Kingdom of Hungary (1920–1946)

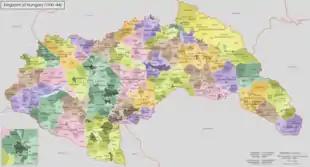
The Kingdom of Hungary in 1941

Initially, despite a move towards nationalism, the new state under Horthy, in an effort to prevent further conflicts, signed the Treaty of Trianon on 4 June 1920, thereby reducing Hungary's size substantially: the whole of Transylvania was taken by Romania; much of Upper Hungary became part of Czechoslovakia; Vojvodina was assigned to the Kingdom of Serbs, Croats, and Slovenes (known after 1929 as Yugoslavia); and the Free State of Fiume was created.